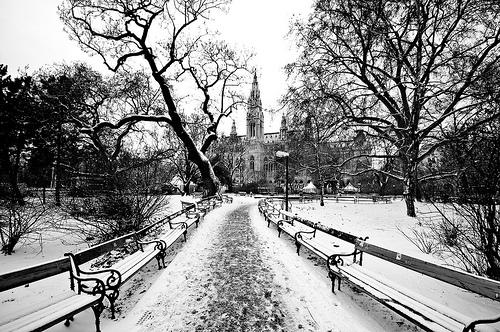
Weather: snow or frosty